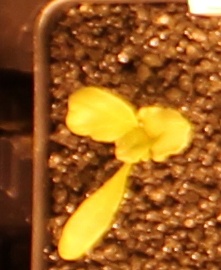
Label: Sugar beet